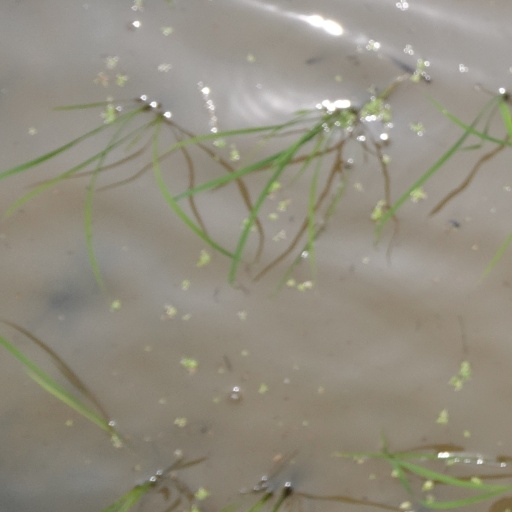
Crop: rice